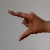
The image shows a hand gesture representing the letter 'Z' in Indian Sign Language.